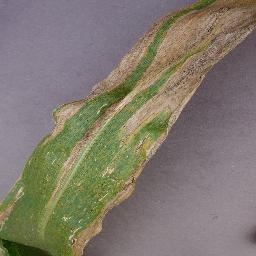
Label: Corn_(Maize)___Northern_Leaf_Blight